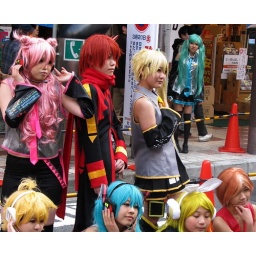
Love that girl with the electric blue ponytails in the background